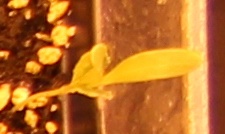
Label: Sugar beet